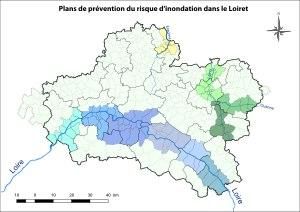
Le risque d'inondation est un des risques majeurs susceptibles d'affecter le département du Loiret. Il se caractérise par la possibilité qu'un aléa de type inondation se produise et occasionne des dommages plus ou moins importants aux personnes, aux biens ou à l'environnement sur le territoire départemental.